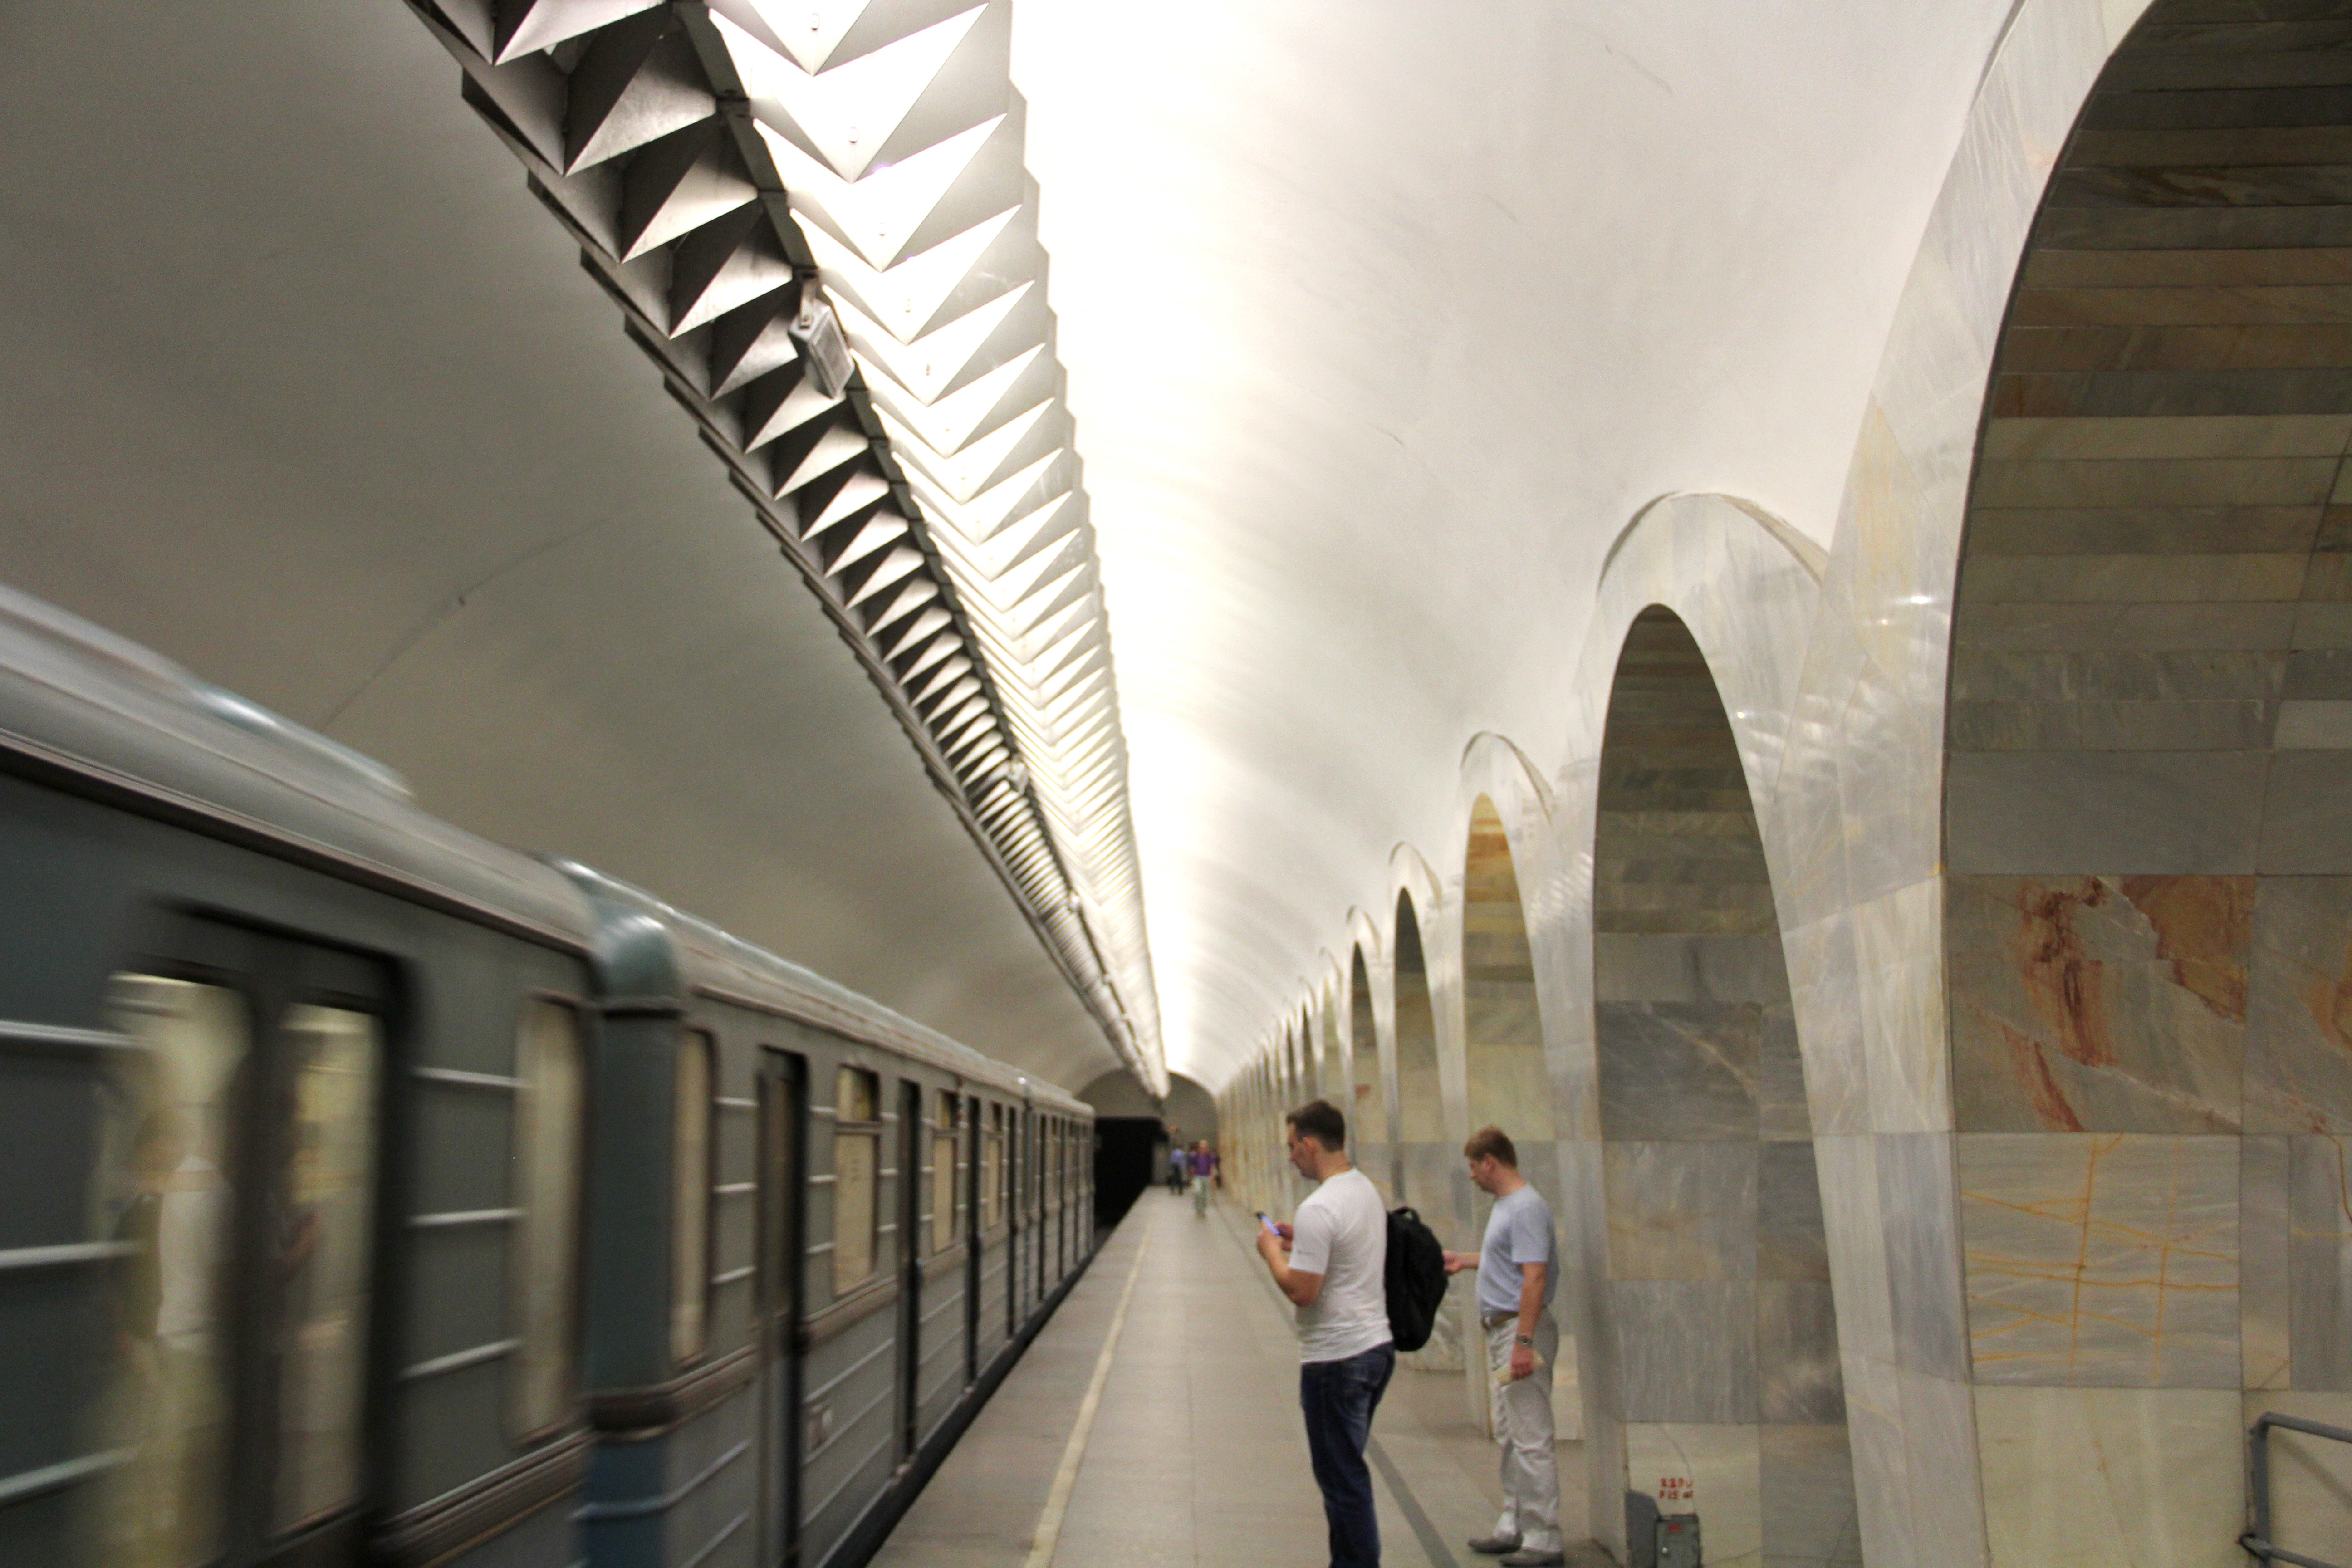
architecture, building, subway, transport, arch, public transport, metro station, symmetry, arcade, tourist attraction